Kawai Station (Tokyo)

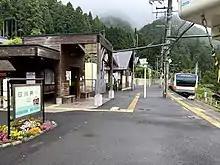
Station Platform in May 2021

The station opened on 1 July 1944. It became part of the East Japan Railway Company (JR East) with the breakup of the Japanese National Railways on 1 April 1987.